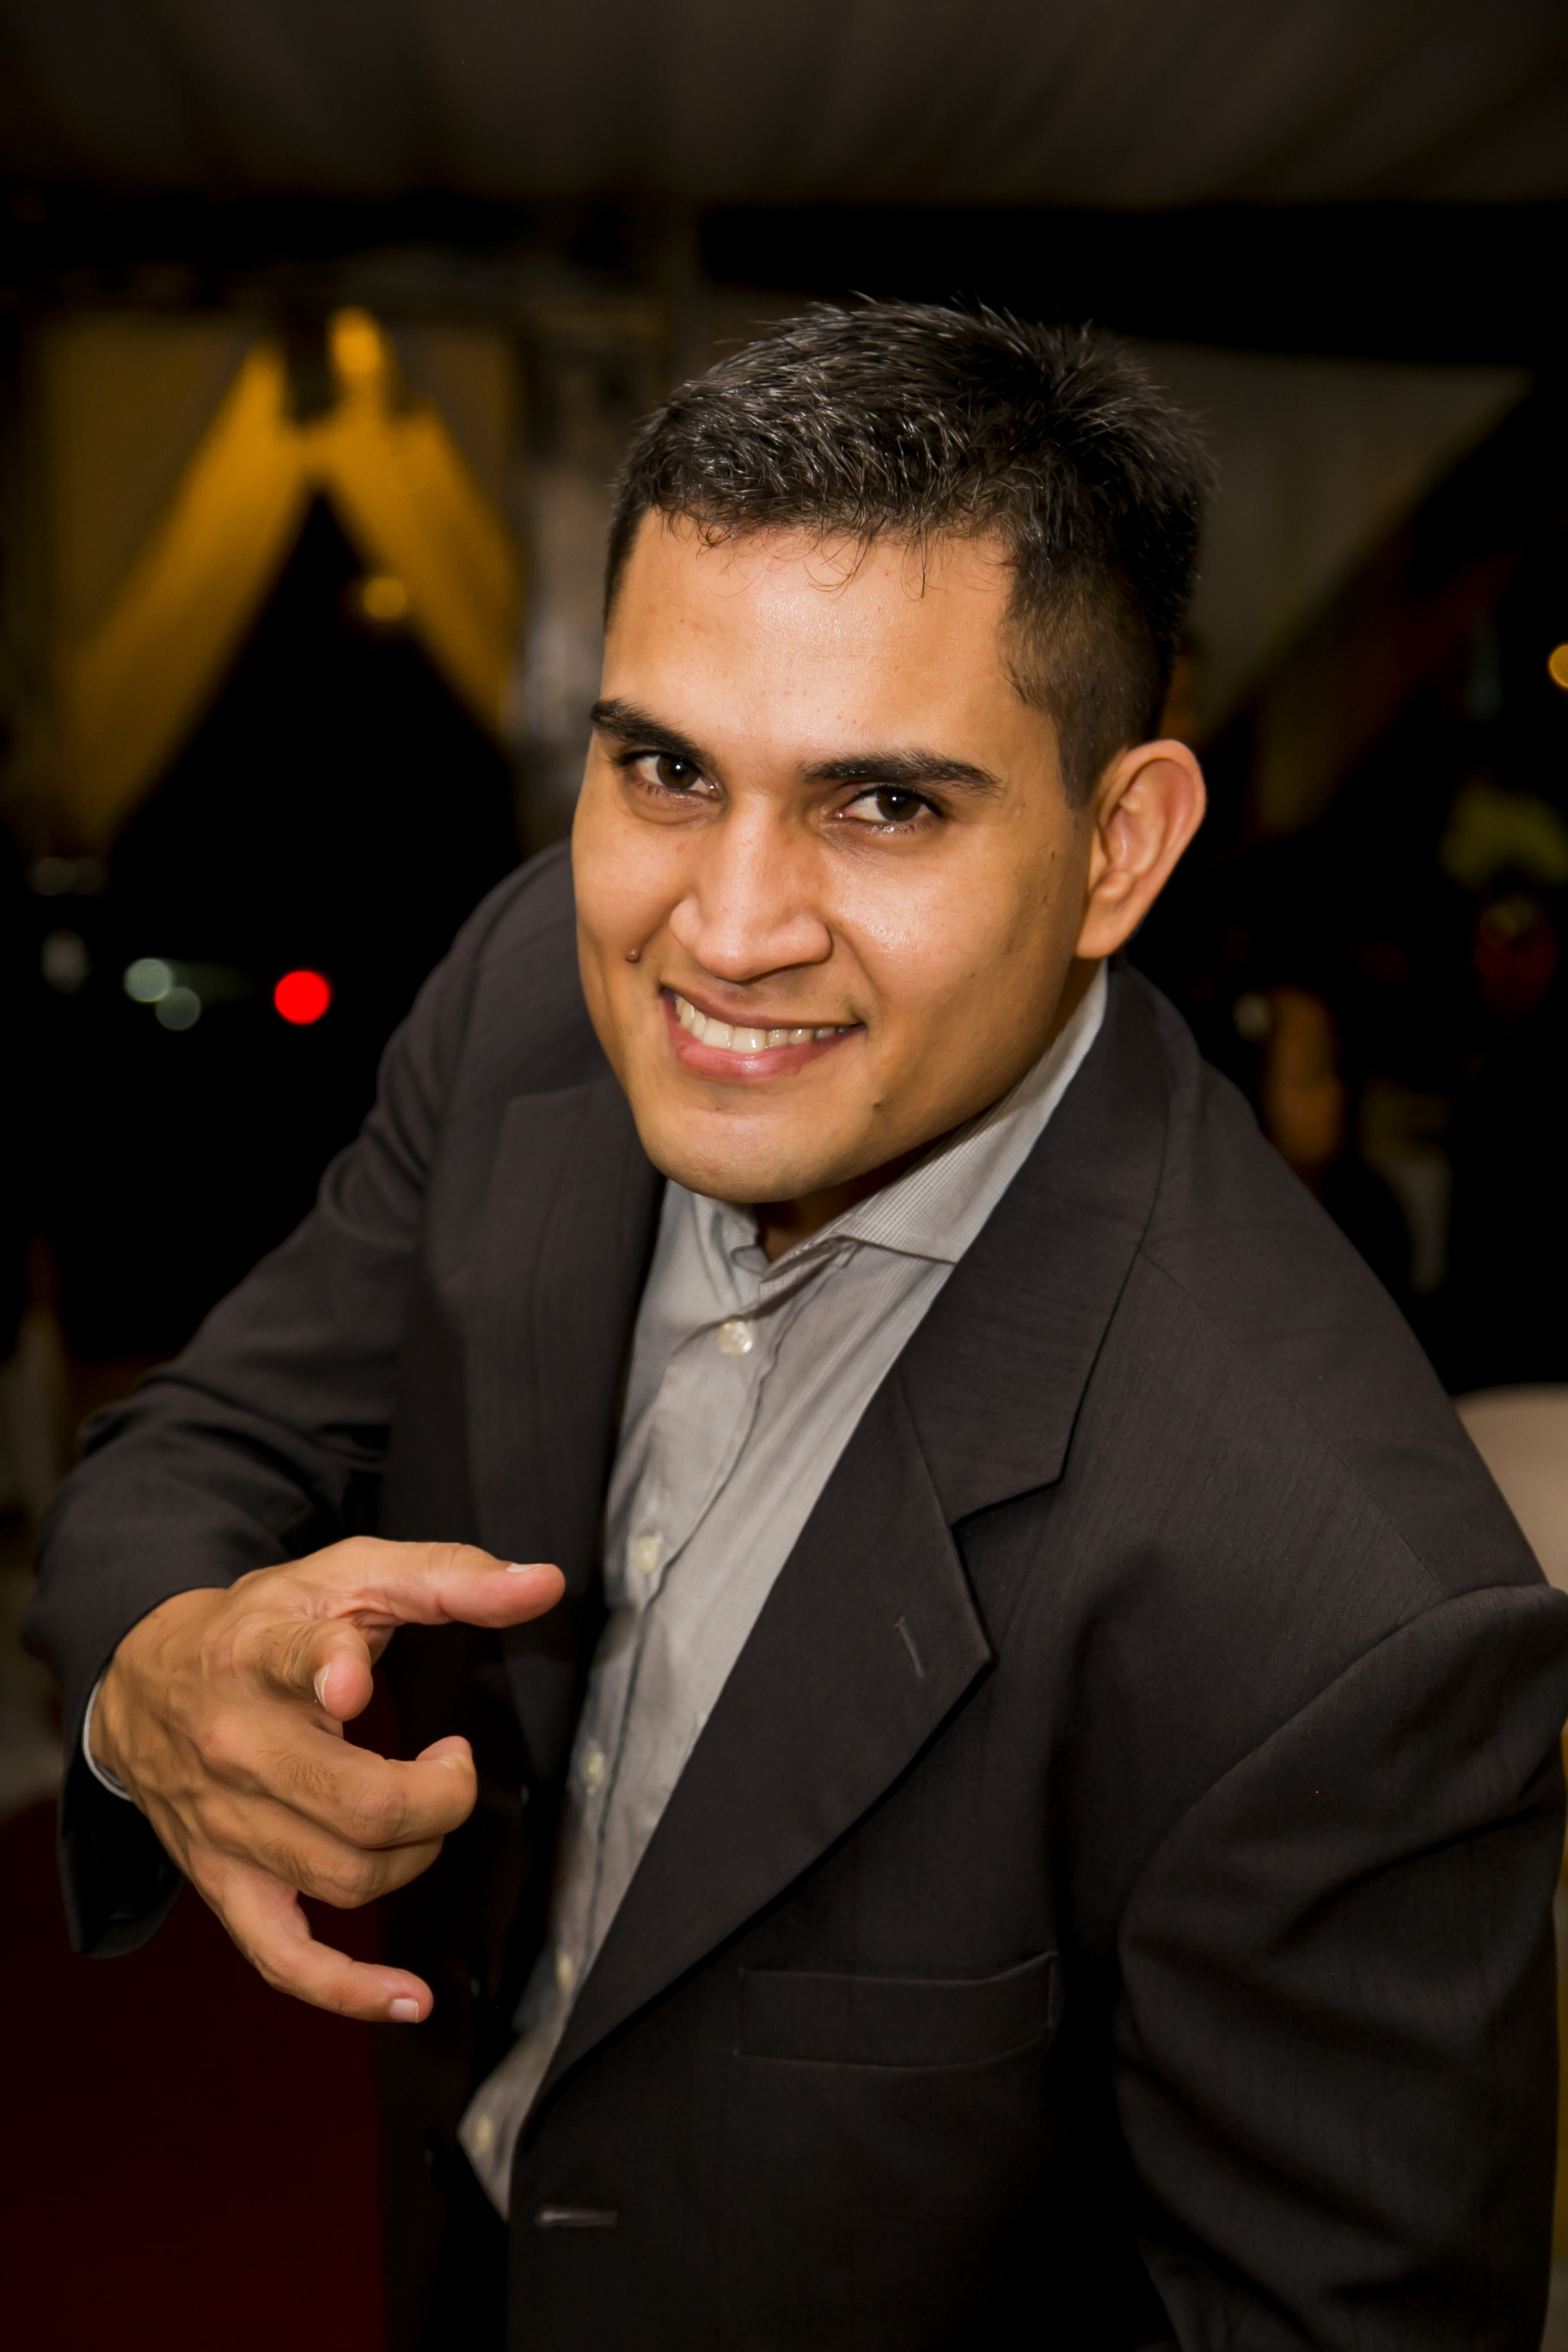
man, person, suit, male, portrait, business, businessman, confident, formal wear, royalty free images